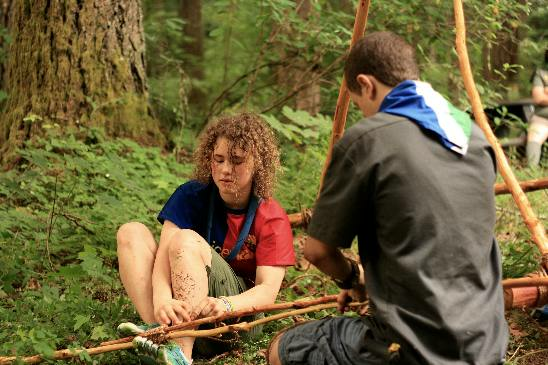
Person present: Yes